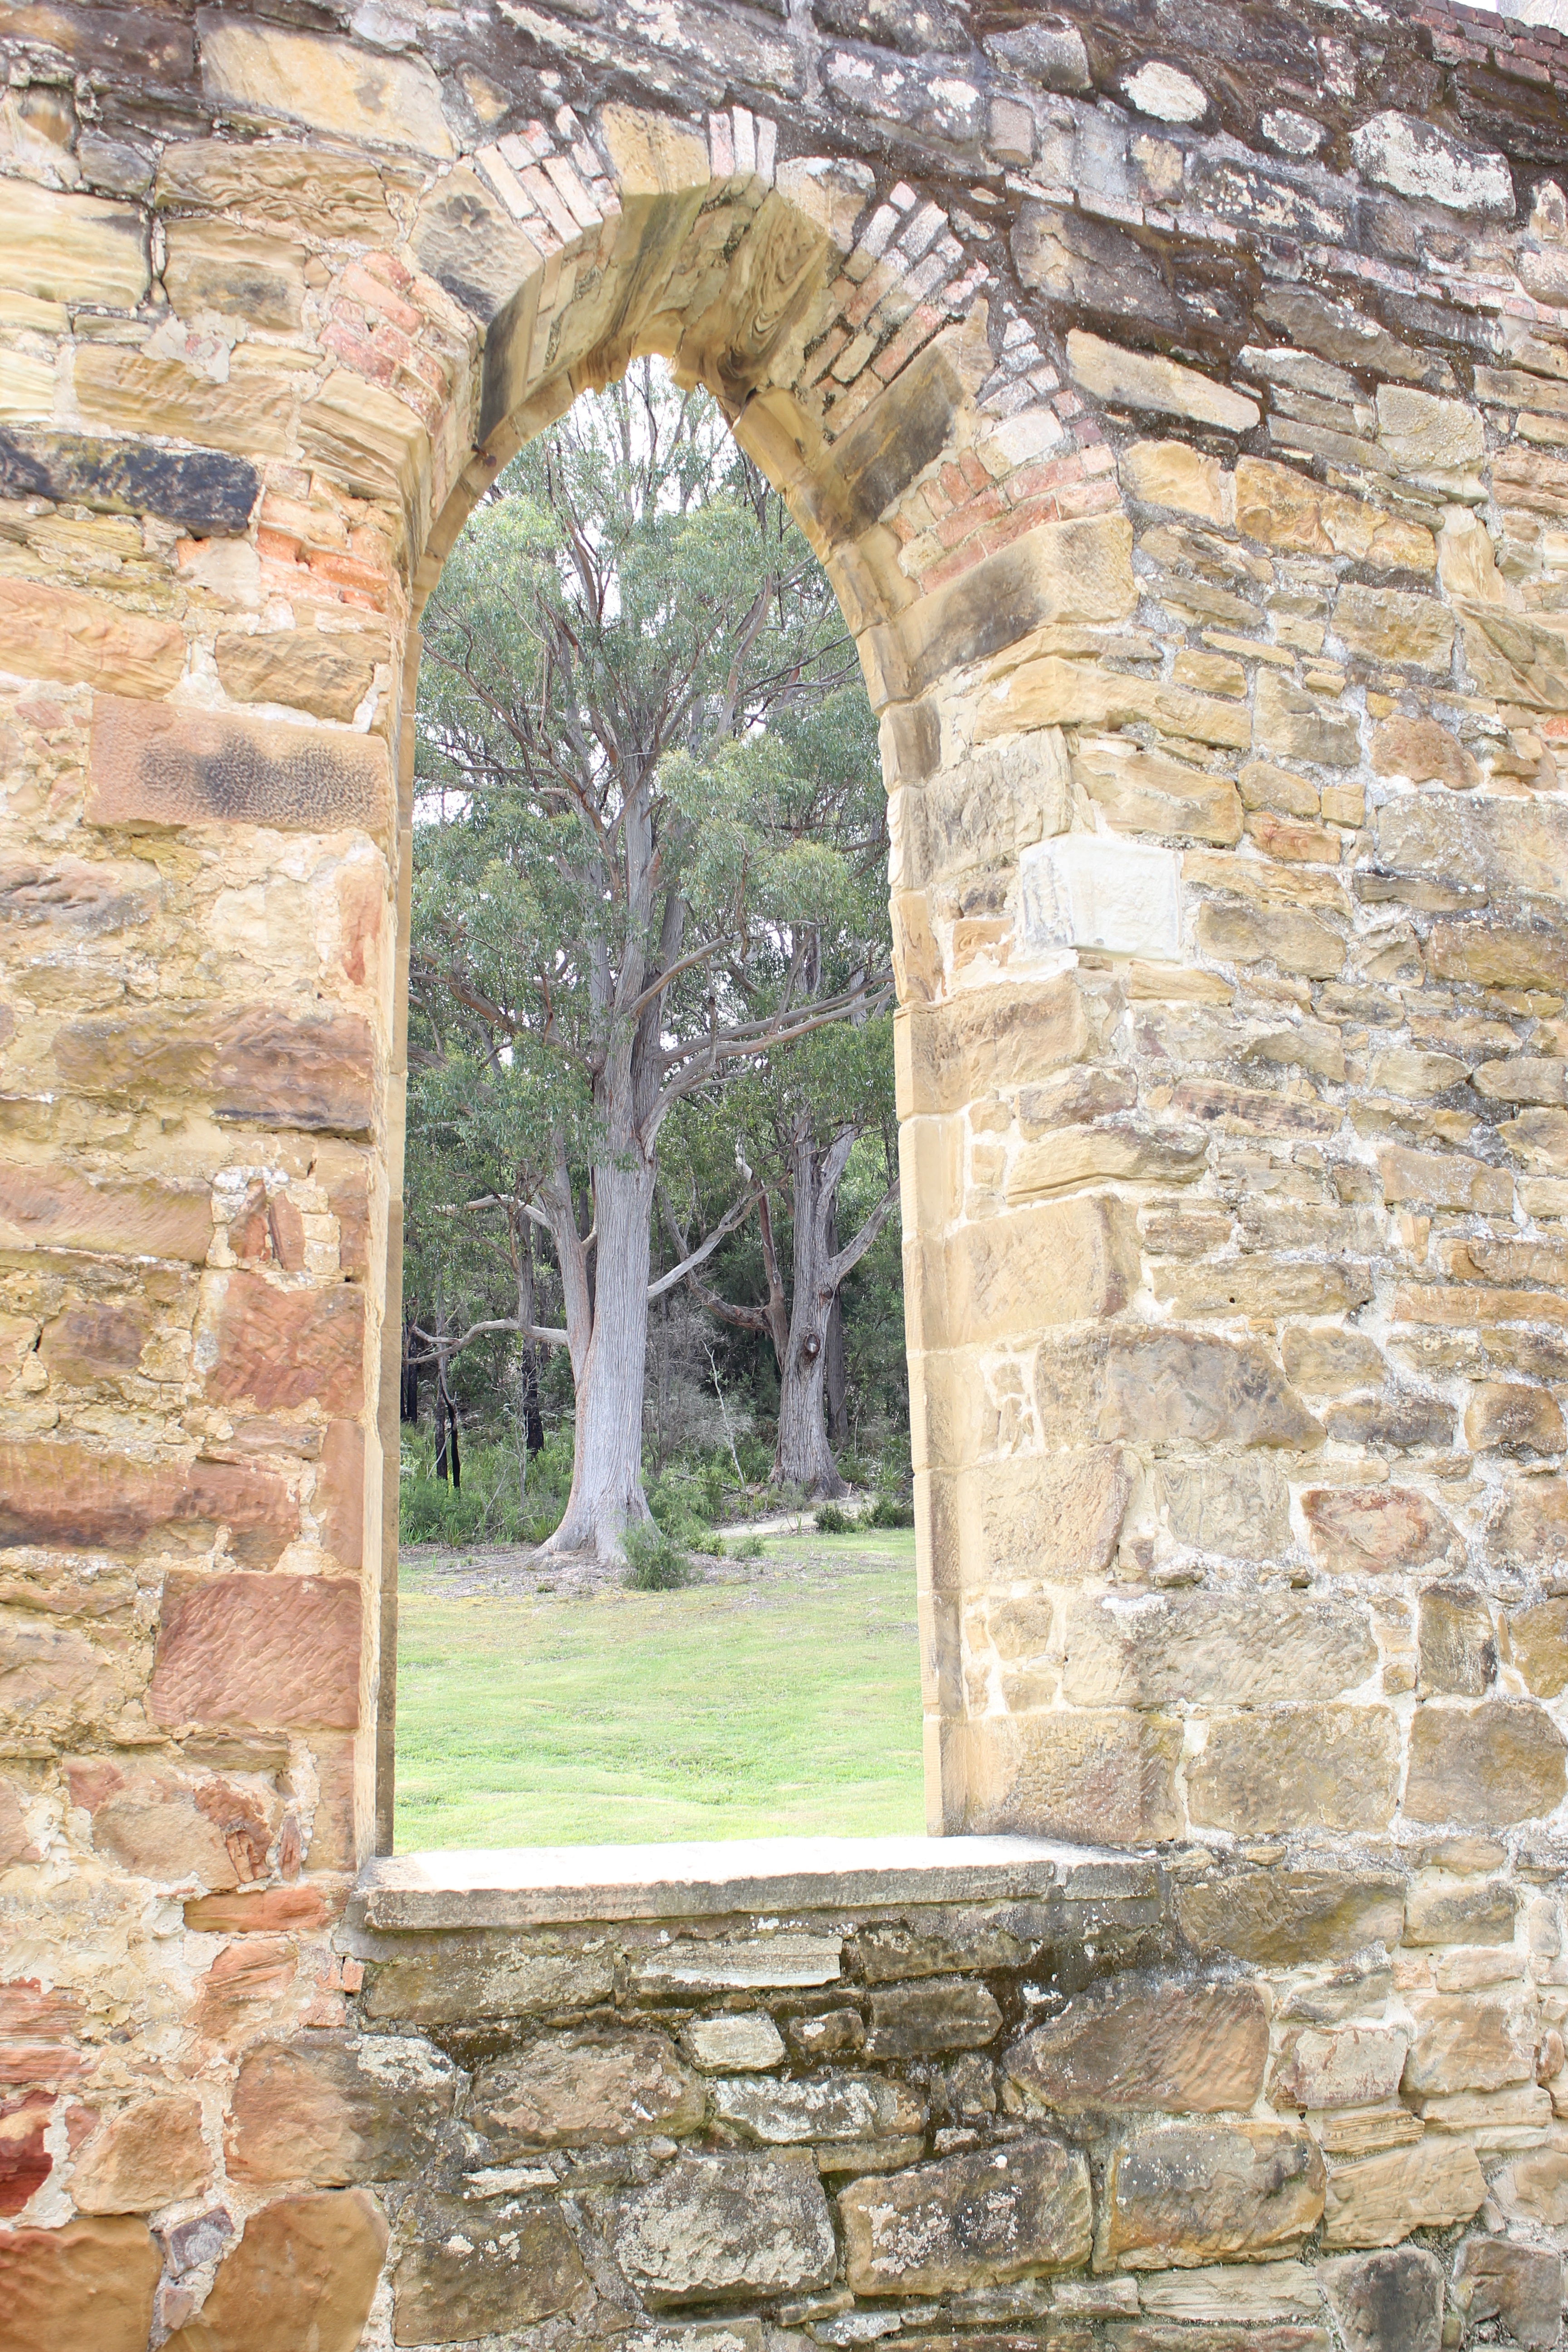
rock, architecture, window, building, wall, stone, arch, religion, church, chapel, brick, ruins, monastery, history, abbey, gum tree, port arthur, ancient history